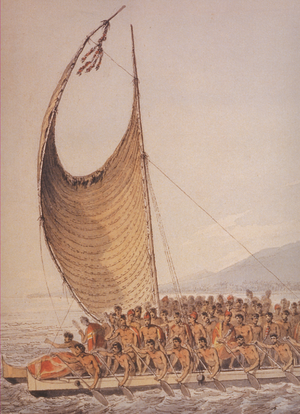
Hawaï est un État des États-Unis. Constitué d'un archipel de 137 îles, il s'agit du seul État américain situé en dehors du continent nord-américain, puisqu'il est situé en Océanie, et de l'un des deux États américains non contigus, avec l'Alaska. Les huit principales îles sont Niihau, Kauai, Molokai, Lanai, Kahoolawe, Maui, l'île d'Hawaï et Oahu, où se trouve la capitale Honolulu. L'archipel fait partie de la Polynésie et se situe dans le centre de l'océan Pacifique nord, à 3 718 kilomètres au sud de la péninsule d'Alaska, à 3 792 kilomètres à l'ouest-sud-ouest de Punta Gorda, sur la côte californienne, et à 5 713 kilomètres à l'est de l'île de Hokkaidō au Japon. En outre, il est le 50ᵉ et dernier État à avoir été admis dans l'Union, le 21 août 1959. La variété de ses paysages, marqués notamment par un volcanisme très actif, un climat tropical humide et un patrimoine naturel endémique, en font une destination prisée aussi bien des touristes que des scientifiques.